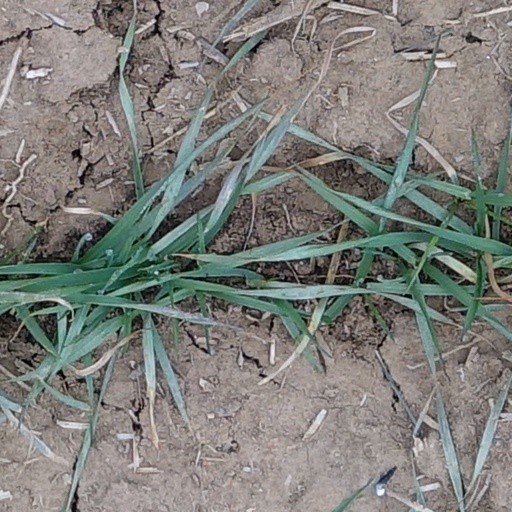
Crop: wheat